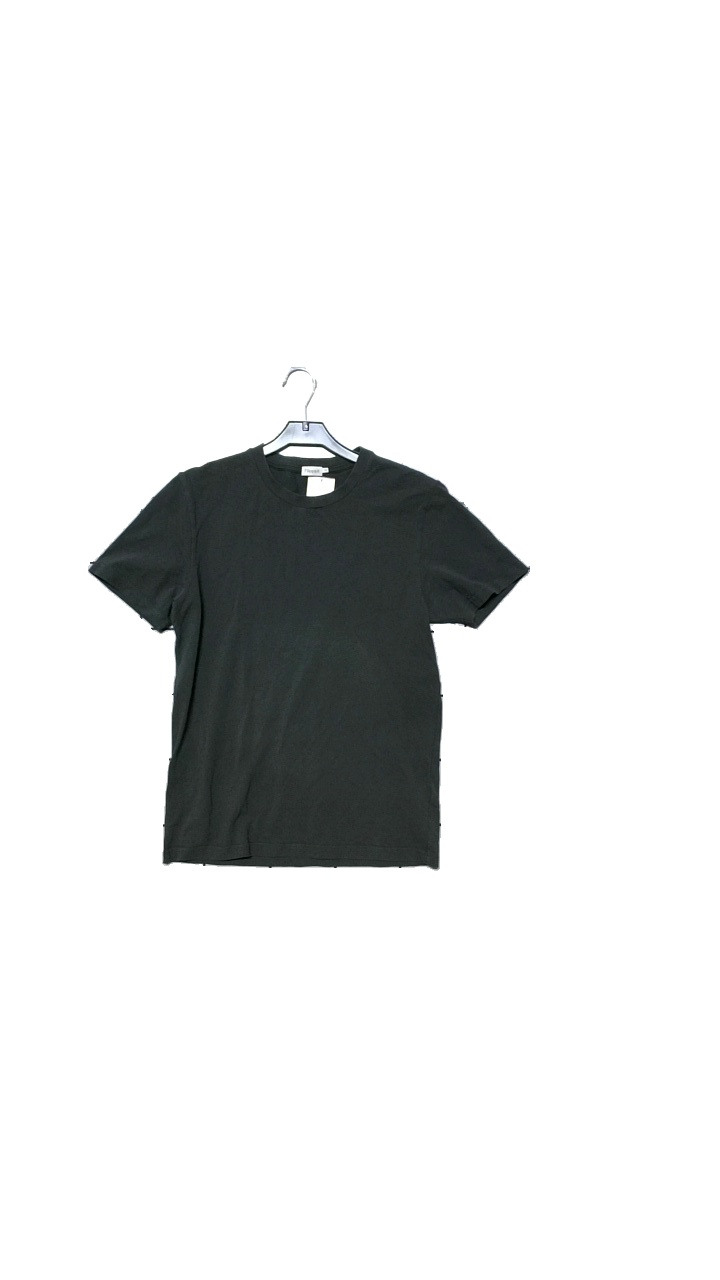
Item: T-shirt (Ladies)
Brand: Filippa K
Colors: Grey
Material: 95% cotton, 5% elastane
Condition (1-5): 4
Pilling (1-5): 5
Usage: Reuse
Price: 50-100